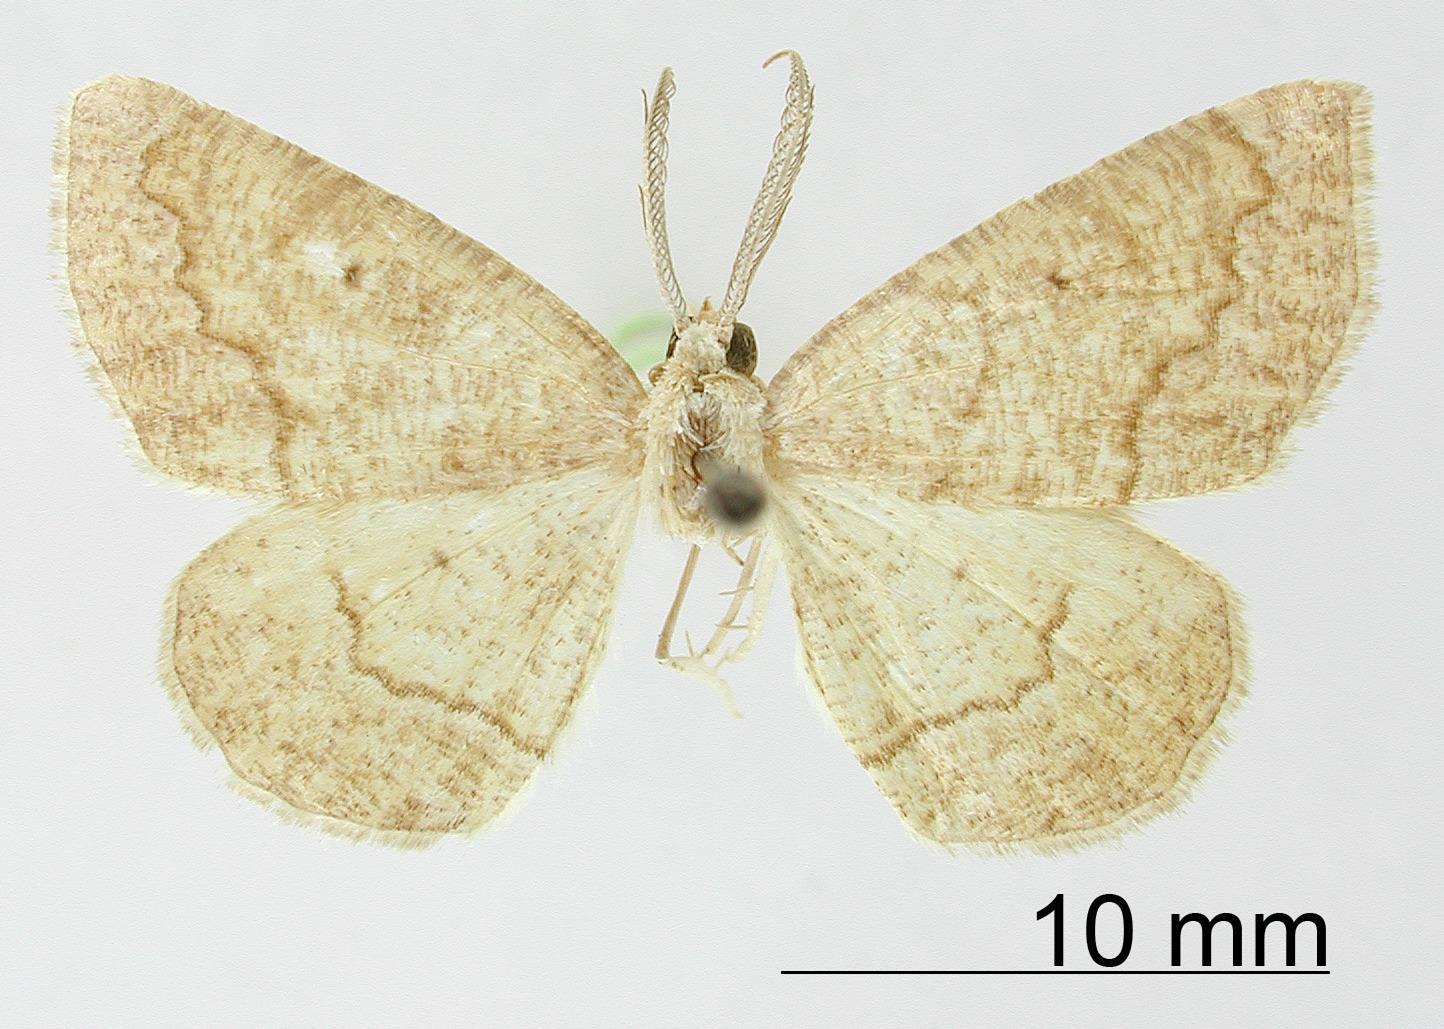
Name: Apicia aberrans
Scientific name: Apicia aberrans Dyar, 1918
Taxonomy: Animalia, Arthropoda, Insecta, Lepidoptera, Geometridae, Ennominae
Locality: Sierra de Guerrero, Mexico, Mexico